McDonnell Douglas DC-9

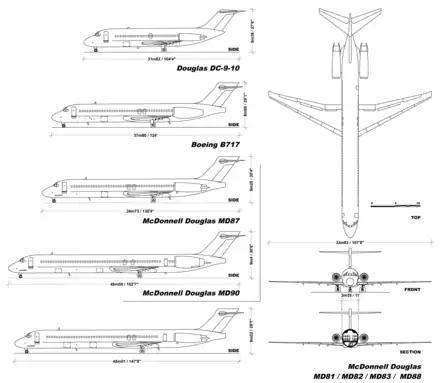
The DC-9 family development: the early DC-9, subsequent MD-80, later MD-90 and the final Boeing 717

Two further developments of the original or first generation DC-9 series used the new designation with McDonnell Douglas initials (MD- prefix) followed by the year of development. The first derivative or second generation was the MD-80 series and the second derivative or third generation was the MD-90 series. Together, they formed the DC-9 family of 12 aircraft members (variants), and if the DC-9- designation were retained, the family members would be: First generation (Series 10, Series 20, Series 30, Series 40, and Series 50), second generation (Series 81, Series 82, Series 83, Series 87, and Series 88), and third generation (Series 90 and Series 95). The Series 10 (DC-9-10) was the smallest family member and the Series 90 (MD-90) was the largest.